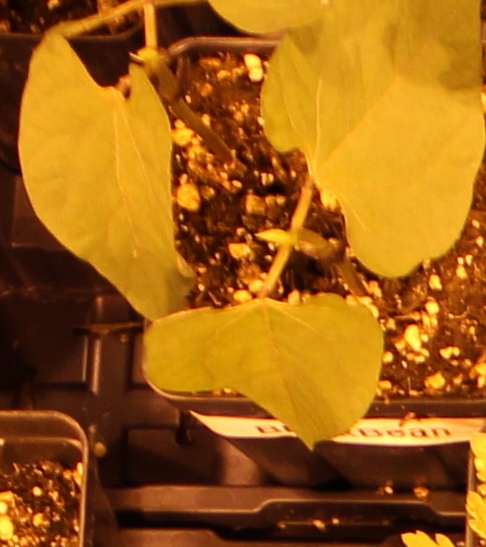
Label: Blackbean